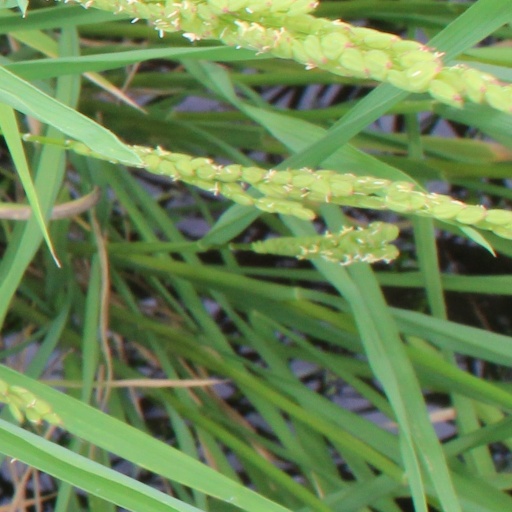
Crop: rice